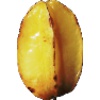
Label: Carambula 1